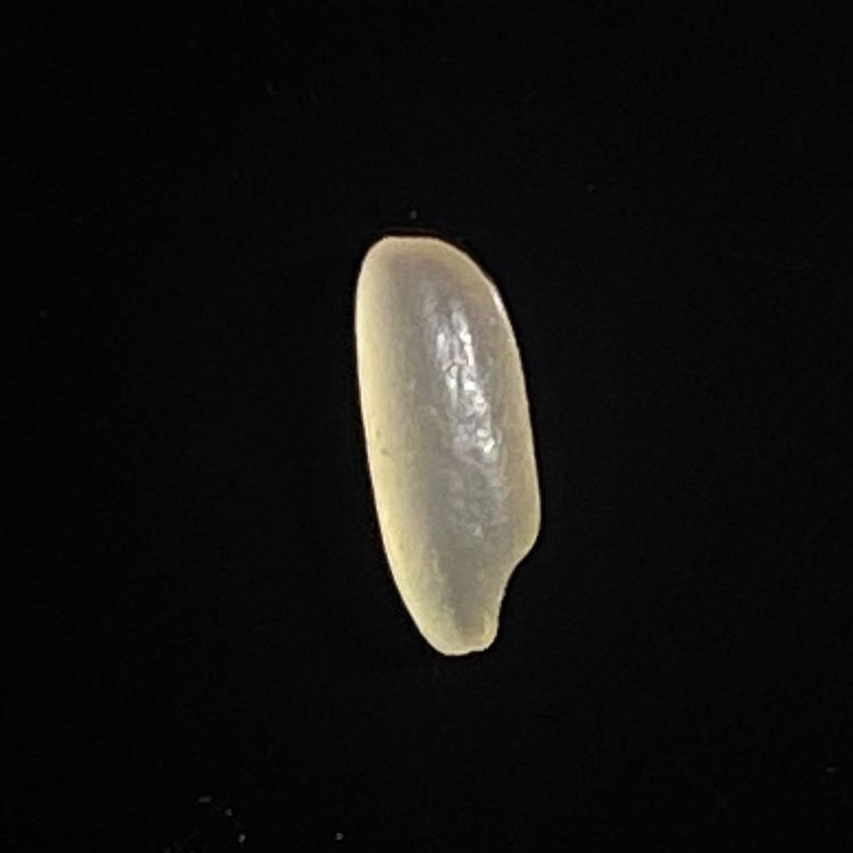
Rice variety: Shorna5